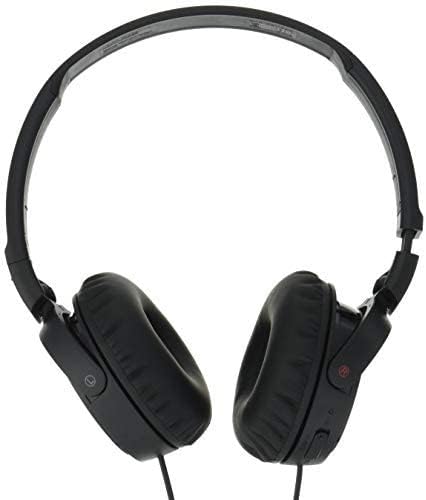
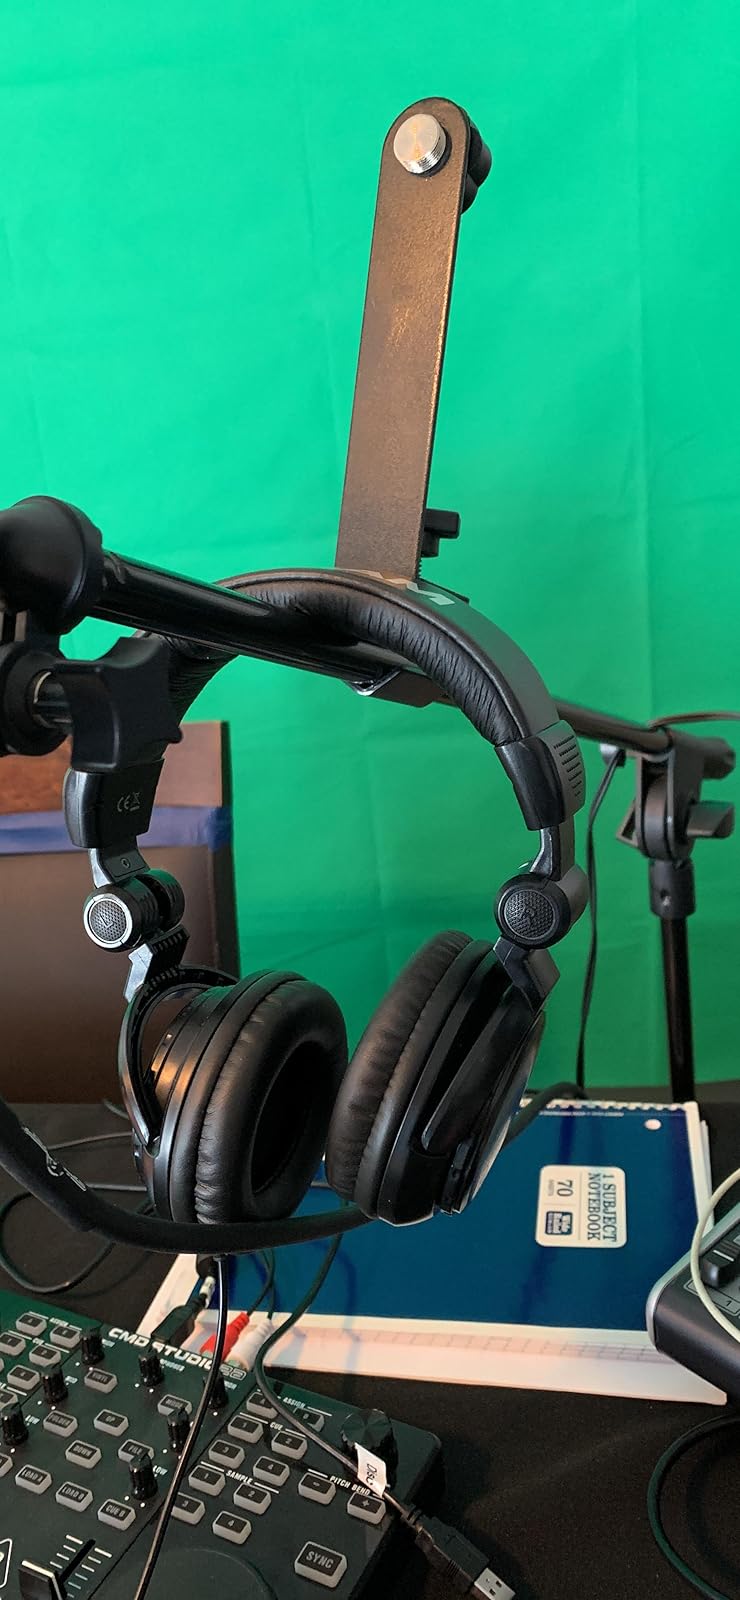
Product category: headphones
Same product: no